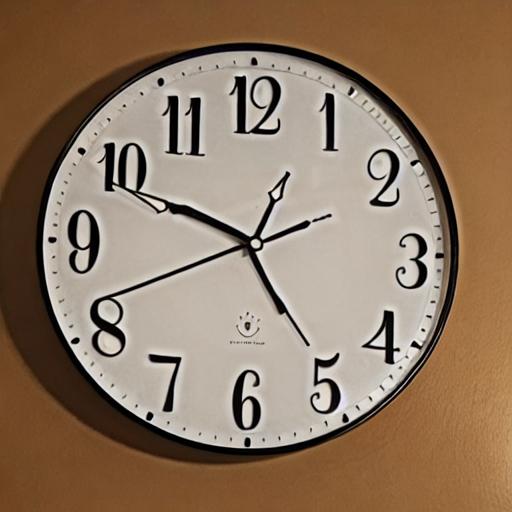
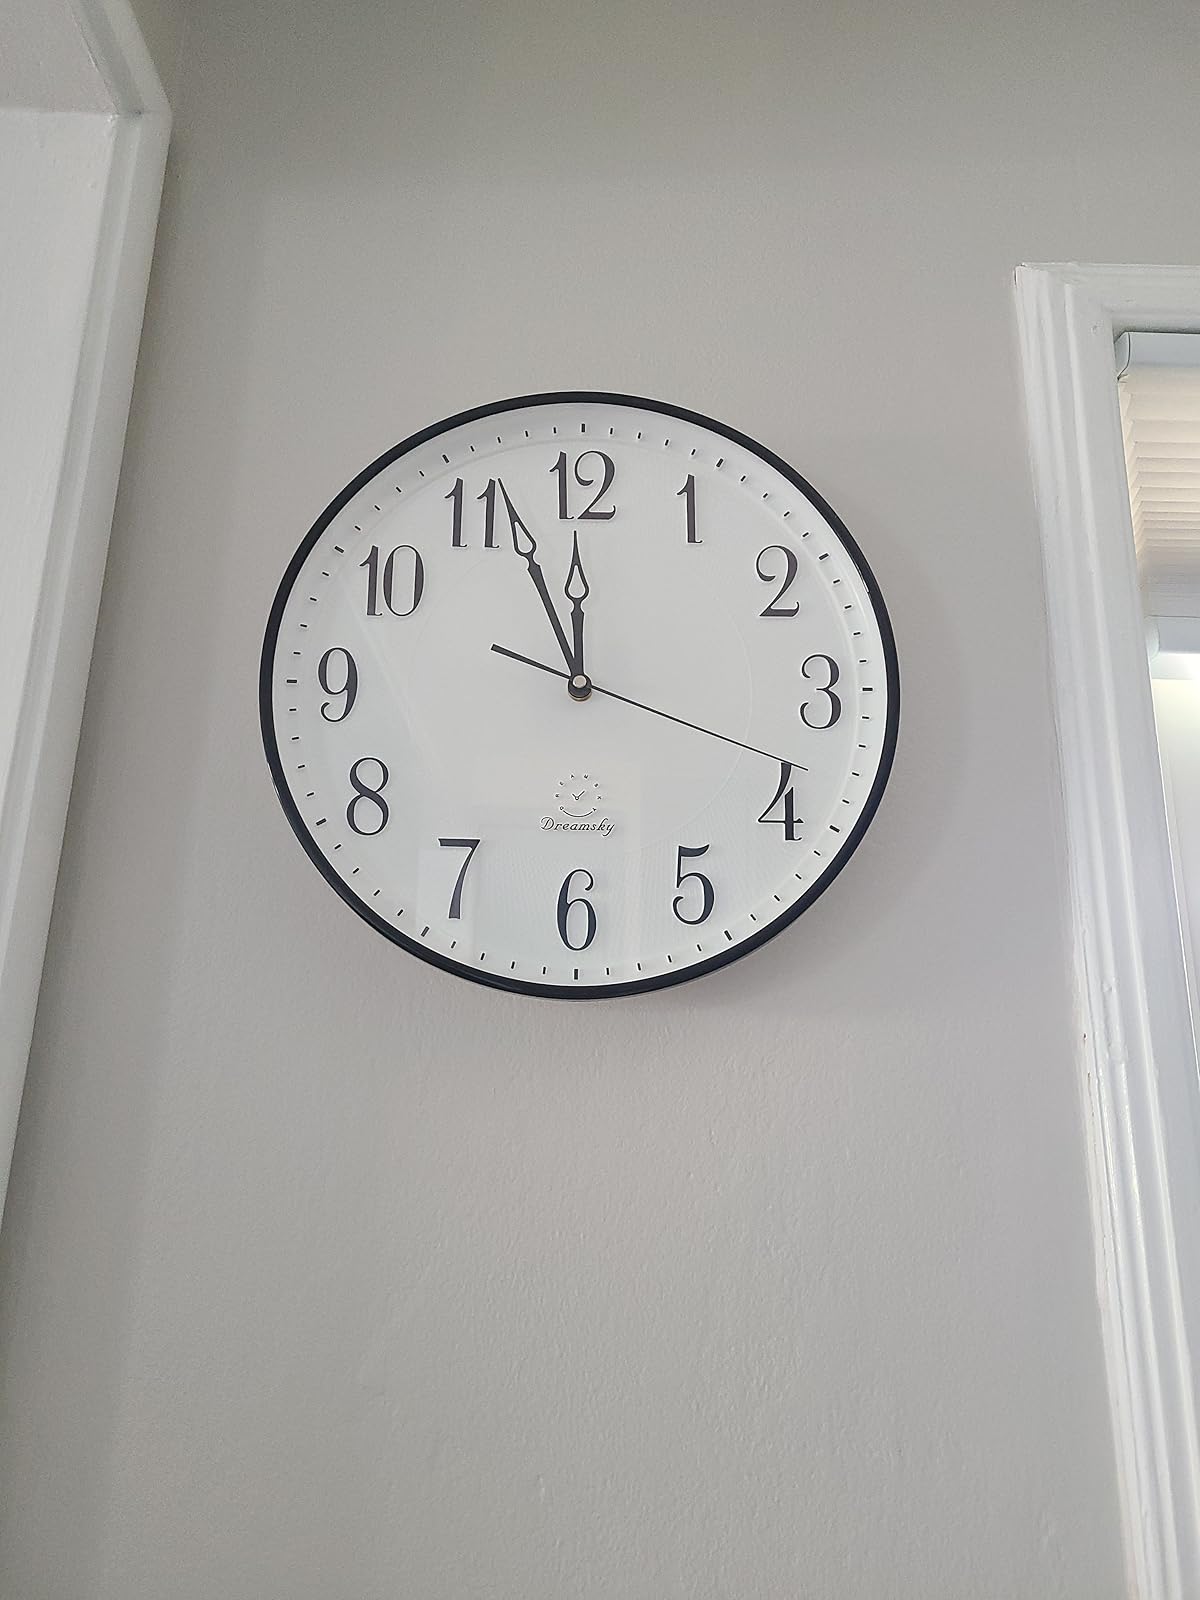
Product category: clock
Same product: no